Tom Phillips (Australian footballer)

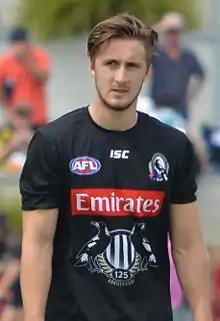
Phillips warming up prior to a pre-season match in 2017

Tom Phillips (born 7 May 1996) is an Australian rules footballer who most recently played for the Hawthorn Football Club in the Australian Football League (AFL).